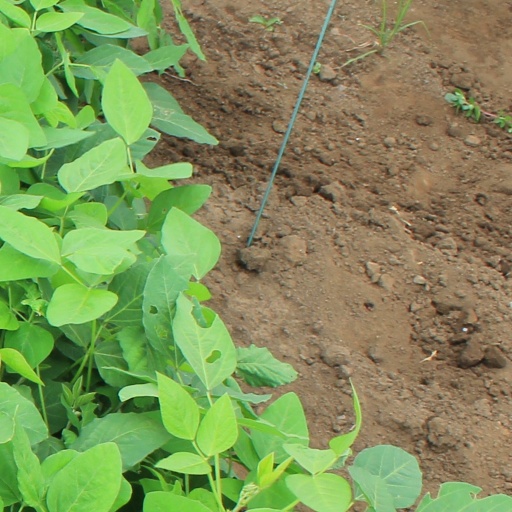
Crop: soybean